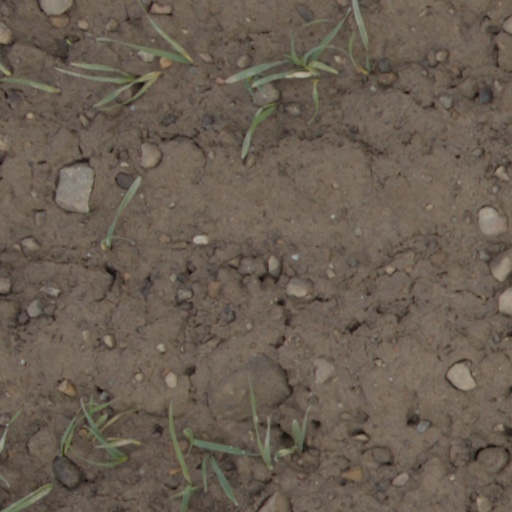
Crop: wheat